History of videotelephony

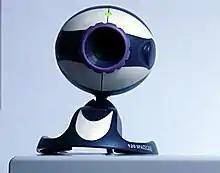
Typical low-cost webcam used with many personal computers

France's post office telecommunications branch had earlier set up a commercial videophone system similar to the German "Reichspost" public videophone system of the late 1930s. In 1972 the defense and electronics manufacturer Matra was one of three French companies that sought to develop advanced videophones in the early 1970s, spurred by AT&T's Picturephone in the United States. Initial plans by Matra included the deployment of 25 units to France's Centre national d'études des télécommunications (CNET of France Télécom) for their internal use. CNET intended to guide its initial use towards the business sector, to be later followed by personal home usage. Its estimated unit cost in 1971 was the equivalent of £325, with a monthly usage subscription charge of £3.35.